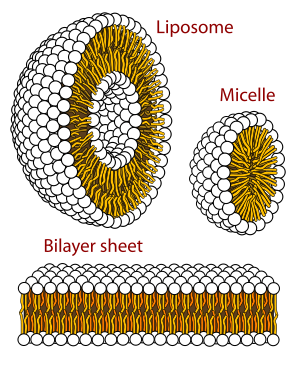
L'origine de la vie sur Terre demeure incertaine. Les plus anciens micro-organismes fossiles observés sont datés d'au moins 3,5 Ga durant le Paléoarchéen. Une étude publiée en 2015 sur des inclusions de carbone considérées comme d'origine organique leur assigne un âge de 4,1 milliards d'années et plus récemment des précipités hydrofuges sous-marins trouvés dans des roches sédimentaires ferrugineuses de la ceinture de roches vertes de Nuvvuagittuq ont été interprétés comme de possibles traces de vie il y a au moins 3,77 milliards d'années et peut-être 4,28 milliards d'années. Si leur origine biologique est confirmée, la vie pourrait donc être apparue dès l'Hadéen.
Un phosphoglycéride — également appelé phosphatide, glycérophospholipide, phosphoglycérolipide ou encore phosphoacylglycérol — est un phospholipide constitué de deux résidus d'acides gras estérifiant un résidu glycérol lui-même estérifié par un résidu phosphate, cet ensemble formant un acide phosphatidique lié, à travers une liaison phosphodiester, à l'alcool d'une molécule polaire telle que :